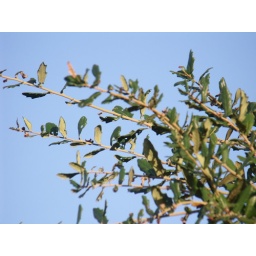
oak leaves against the glorious blue sky